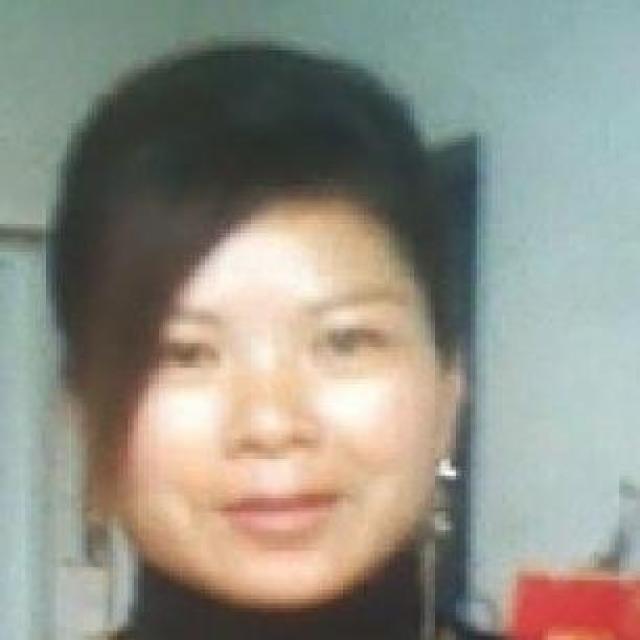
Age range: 21-44